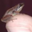
Label: frog